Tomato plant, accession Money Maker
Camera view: horizontal (90 deg, fisheye); turntable rotation: 330 degrees
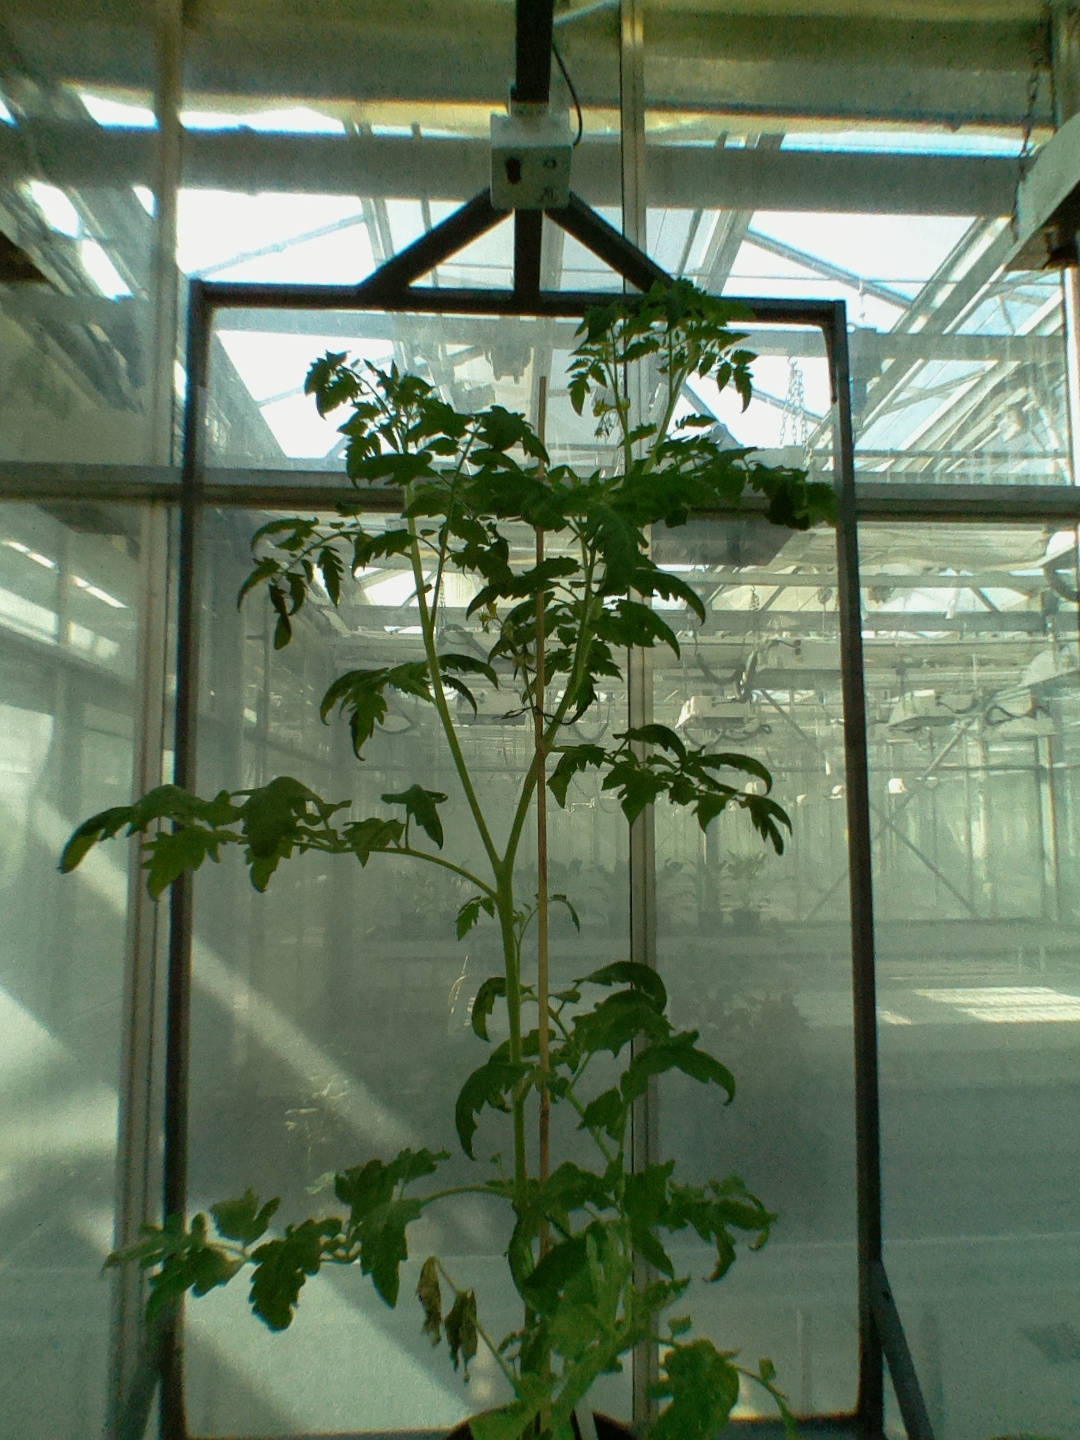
BBCH growth stage 70: Fruits at the main stem or branches visibles